Rolf Graae

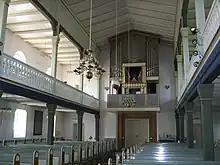
Rolf Graae: Renovated church interior and organ facade, St Clement's Church, Bornholm (1974)

Rolf Saenger Graae (29 September 1916 – 16 September 1996) was a Danish architect who is remembered for the churches and religious works he completed or restored in the style of the Klint school. He is also considered to be Denmark's most important 20th century organ designer.